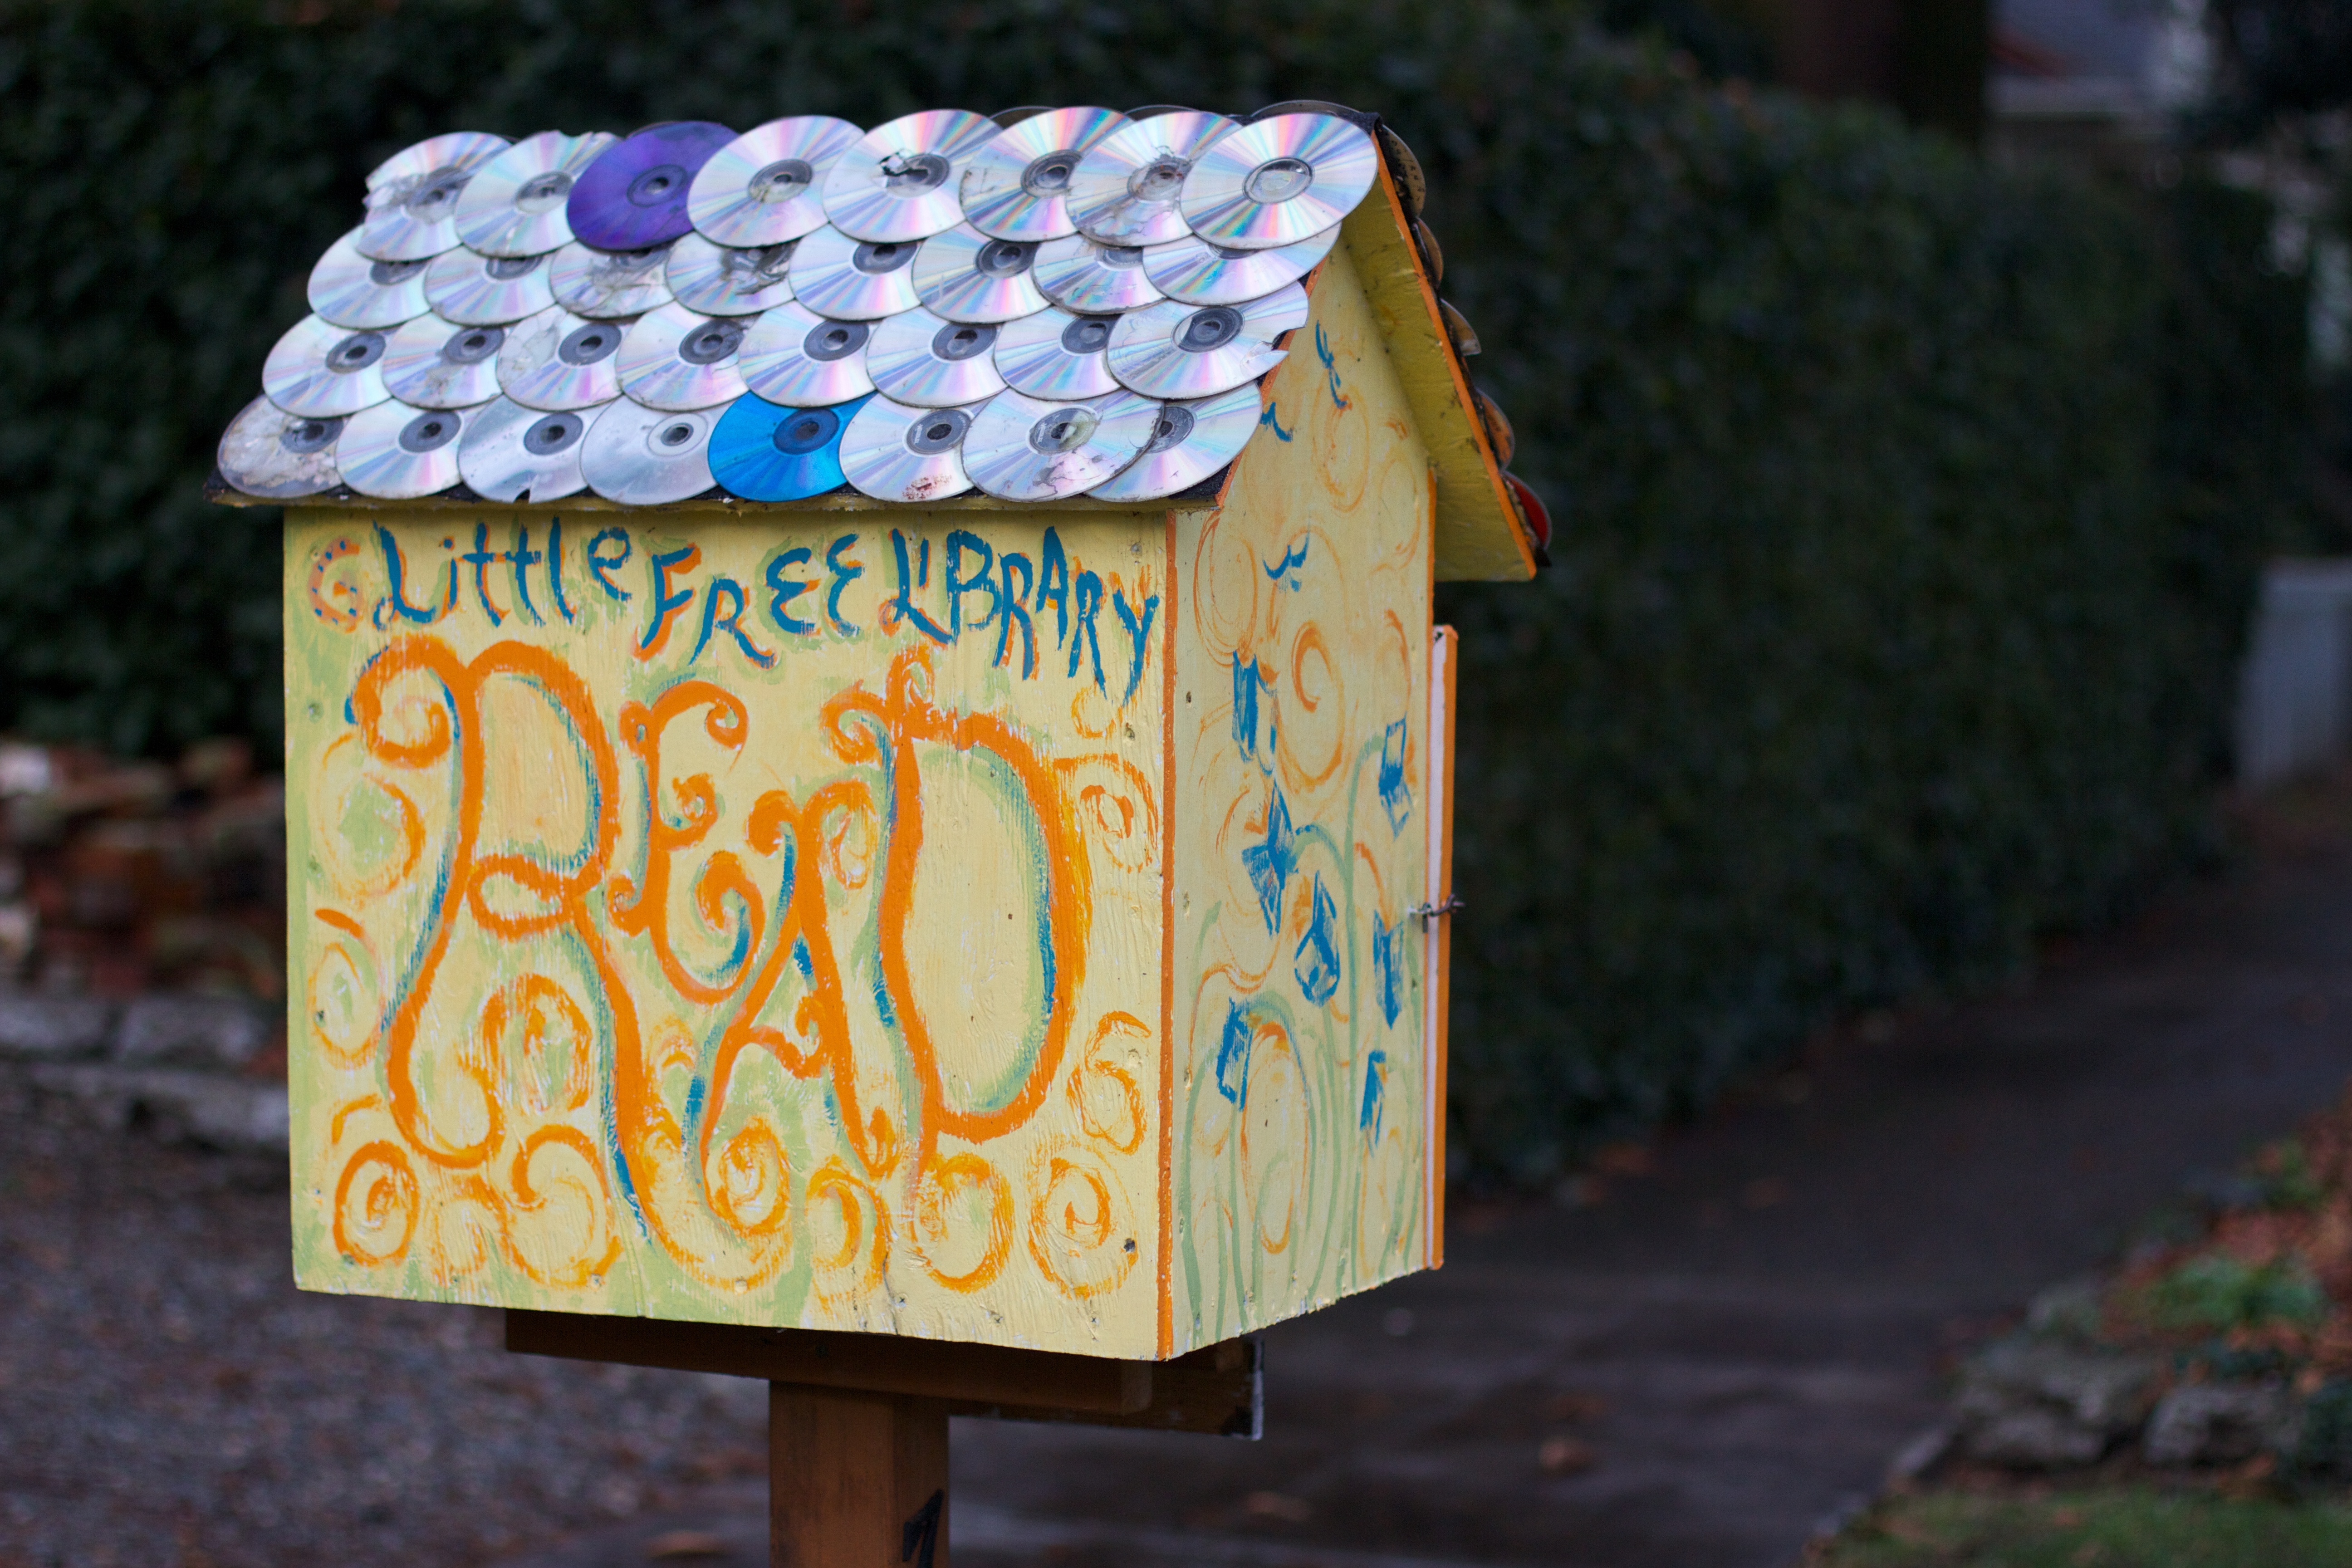
wood, number, blue, yellow, lighting